Eva Kant

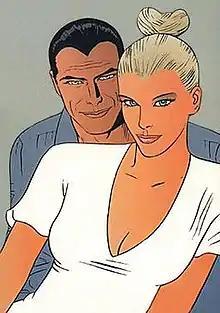
Diabolik and Eva Kant portrait by Sergio Zaniboni.

Eva Kant is an Italian comics character who originated in the series "Diabolik", issue #3 (3 March 1963).